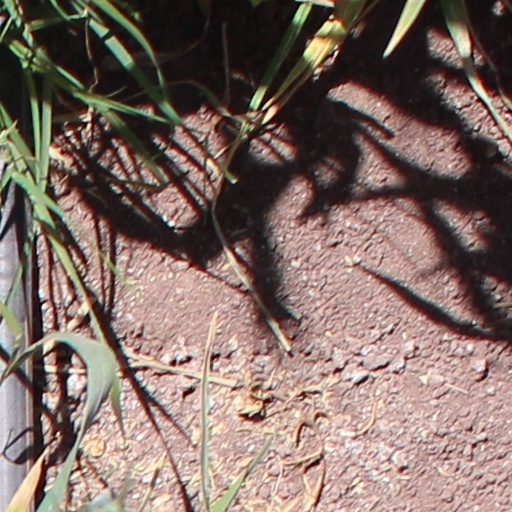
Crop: wheat